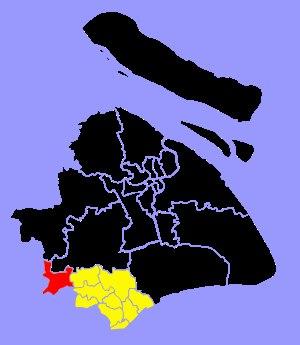
Fengjing est une ville localisée dans le district de Jinshan, Shanghai, en Chine. Ancienne ville d'eau, il s'agit également d'une ville possédant une zone industrielle. C'est un centre pour la peinture paysanne Jinshan.